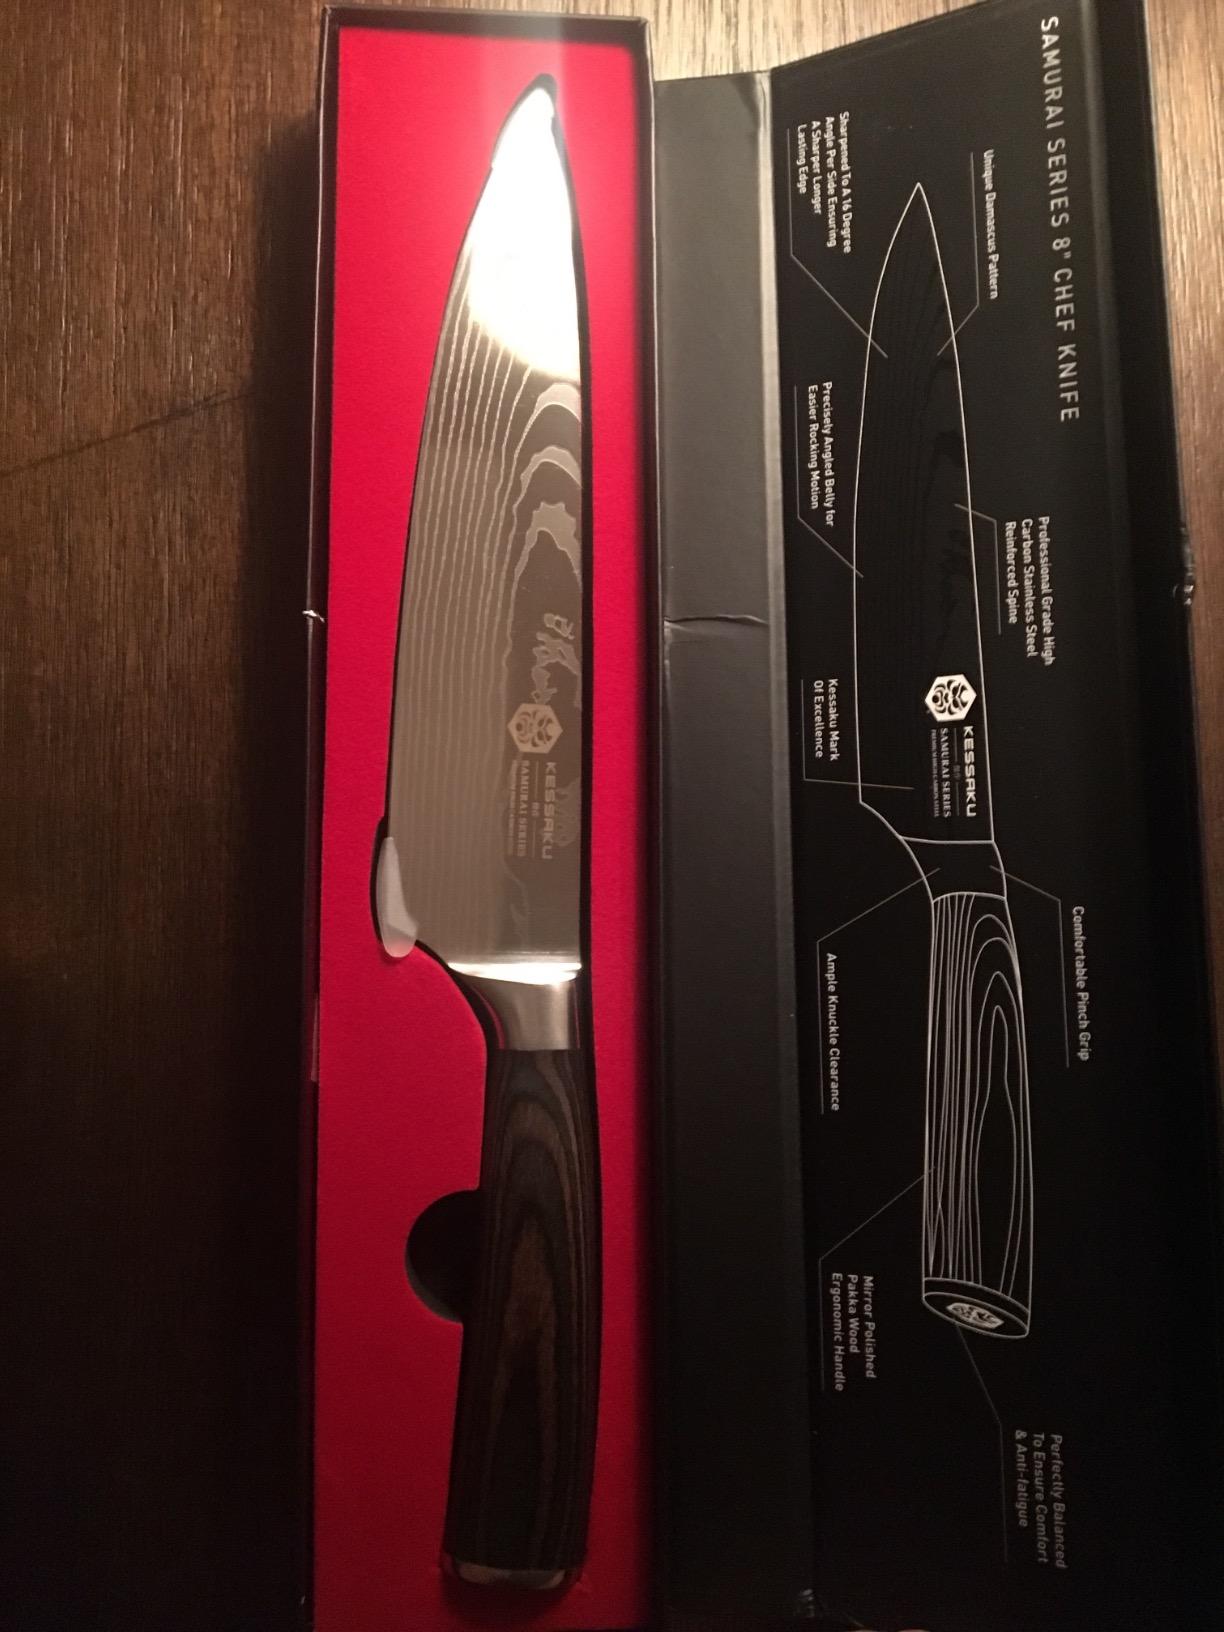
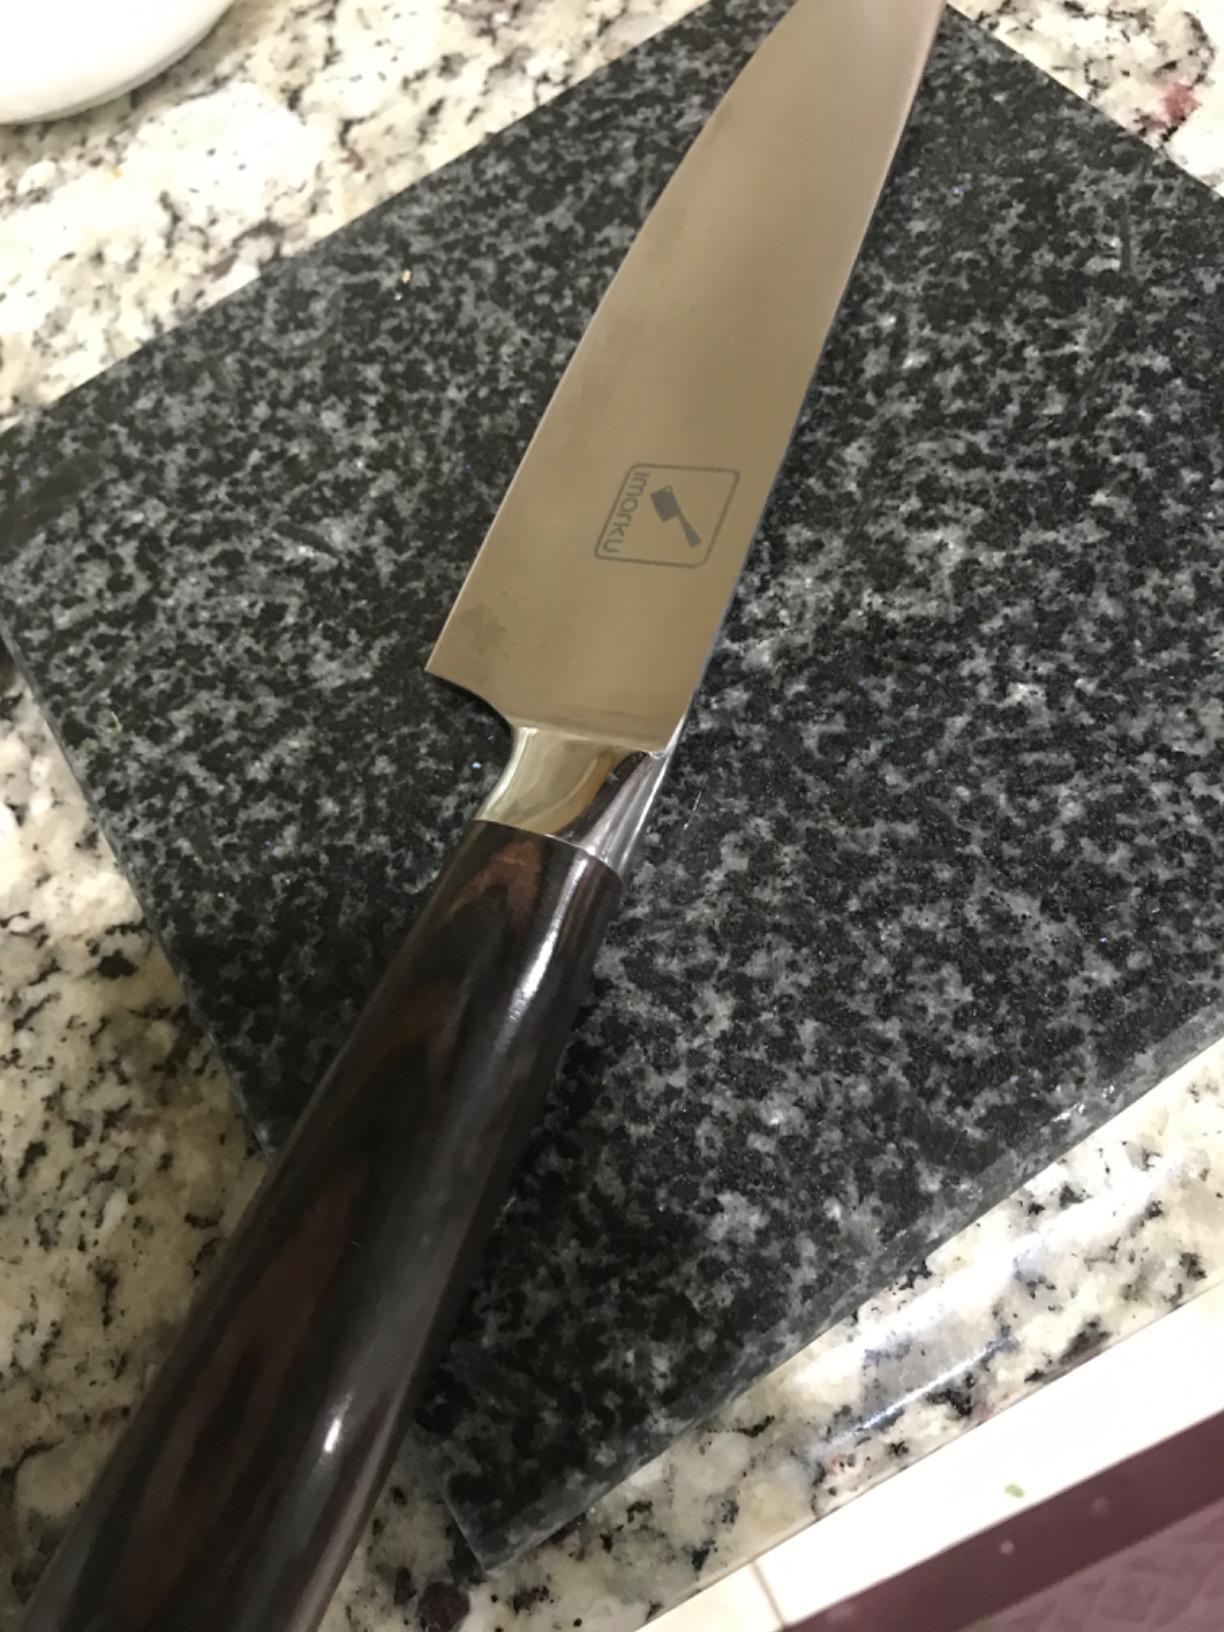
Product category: items_knife
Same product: no